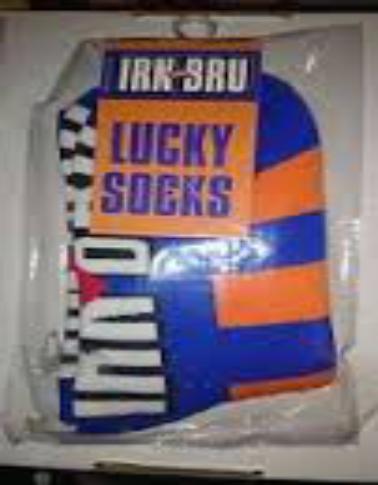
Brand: Irn Bru Bar
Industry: Food